Octopus card

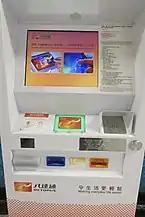
Octopus Service Point at MTR Lam Tin station

New cards with greater levels of security were launched in 2015. Holders of first generation cards could voluntarily replace their cards at an Octopus Service Point without charge. From January 2018, first generation cards started to become unusable.